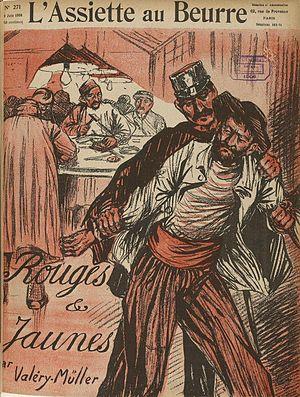
«
Valéry Désiré Louis Müller né le 23 avril 1873 à Elbeuf et mort le 26 mai 1917 au Perreux, est un artiste peintre, dessinateur, caricaturiste, illustrateur et journaliste français.